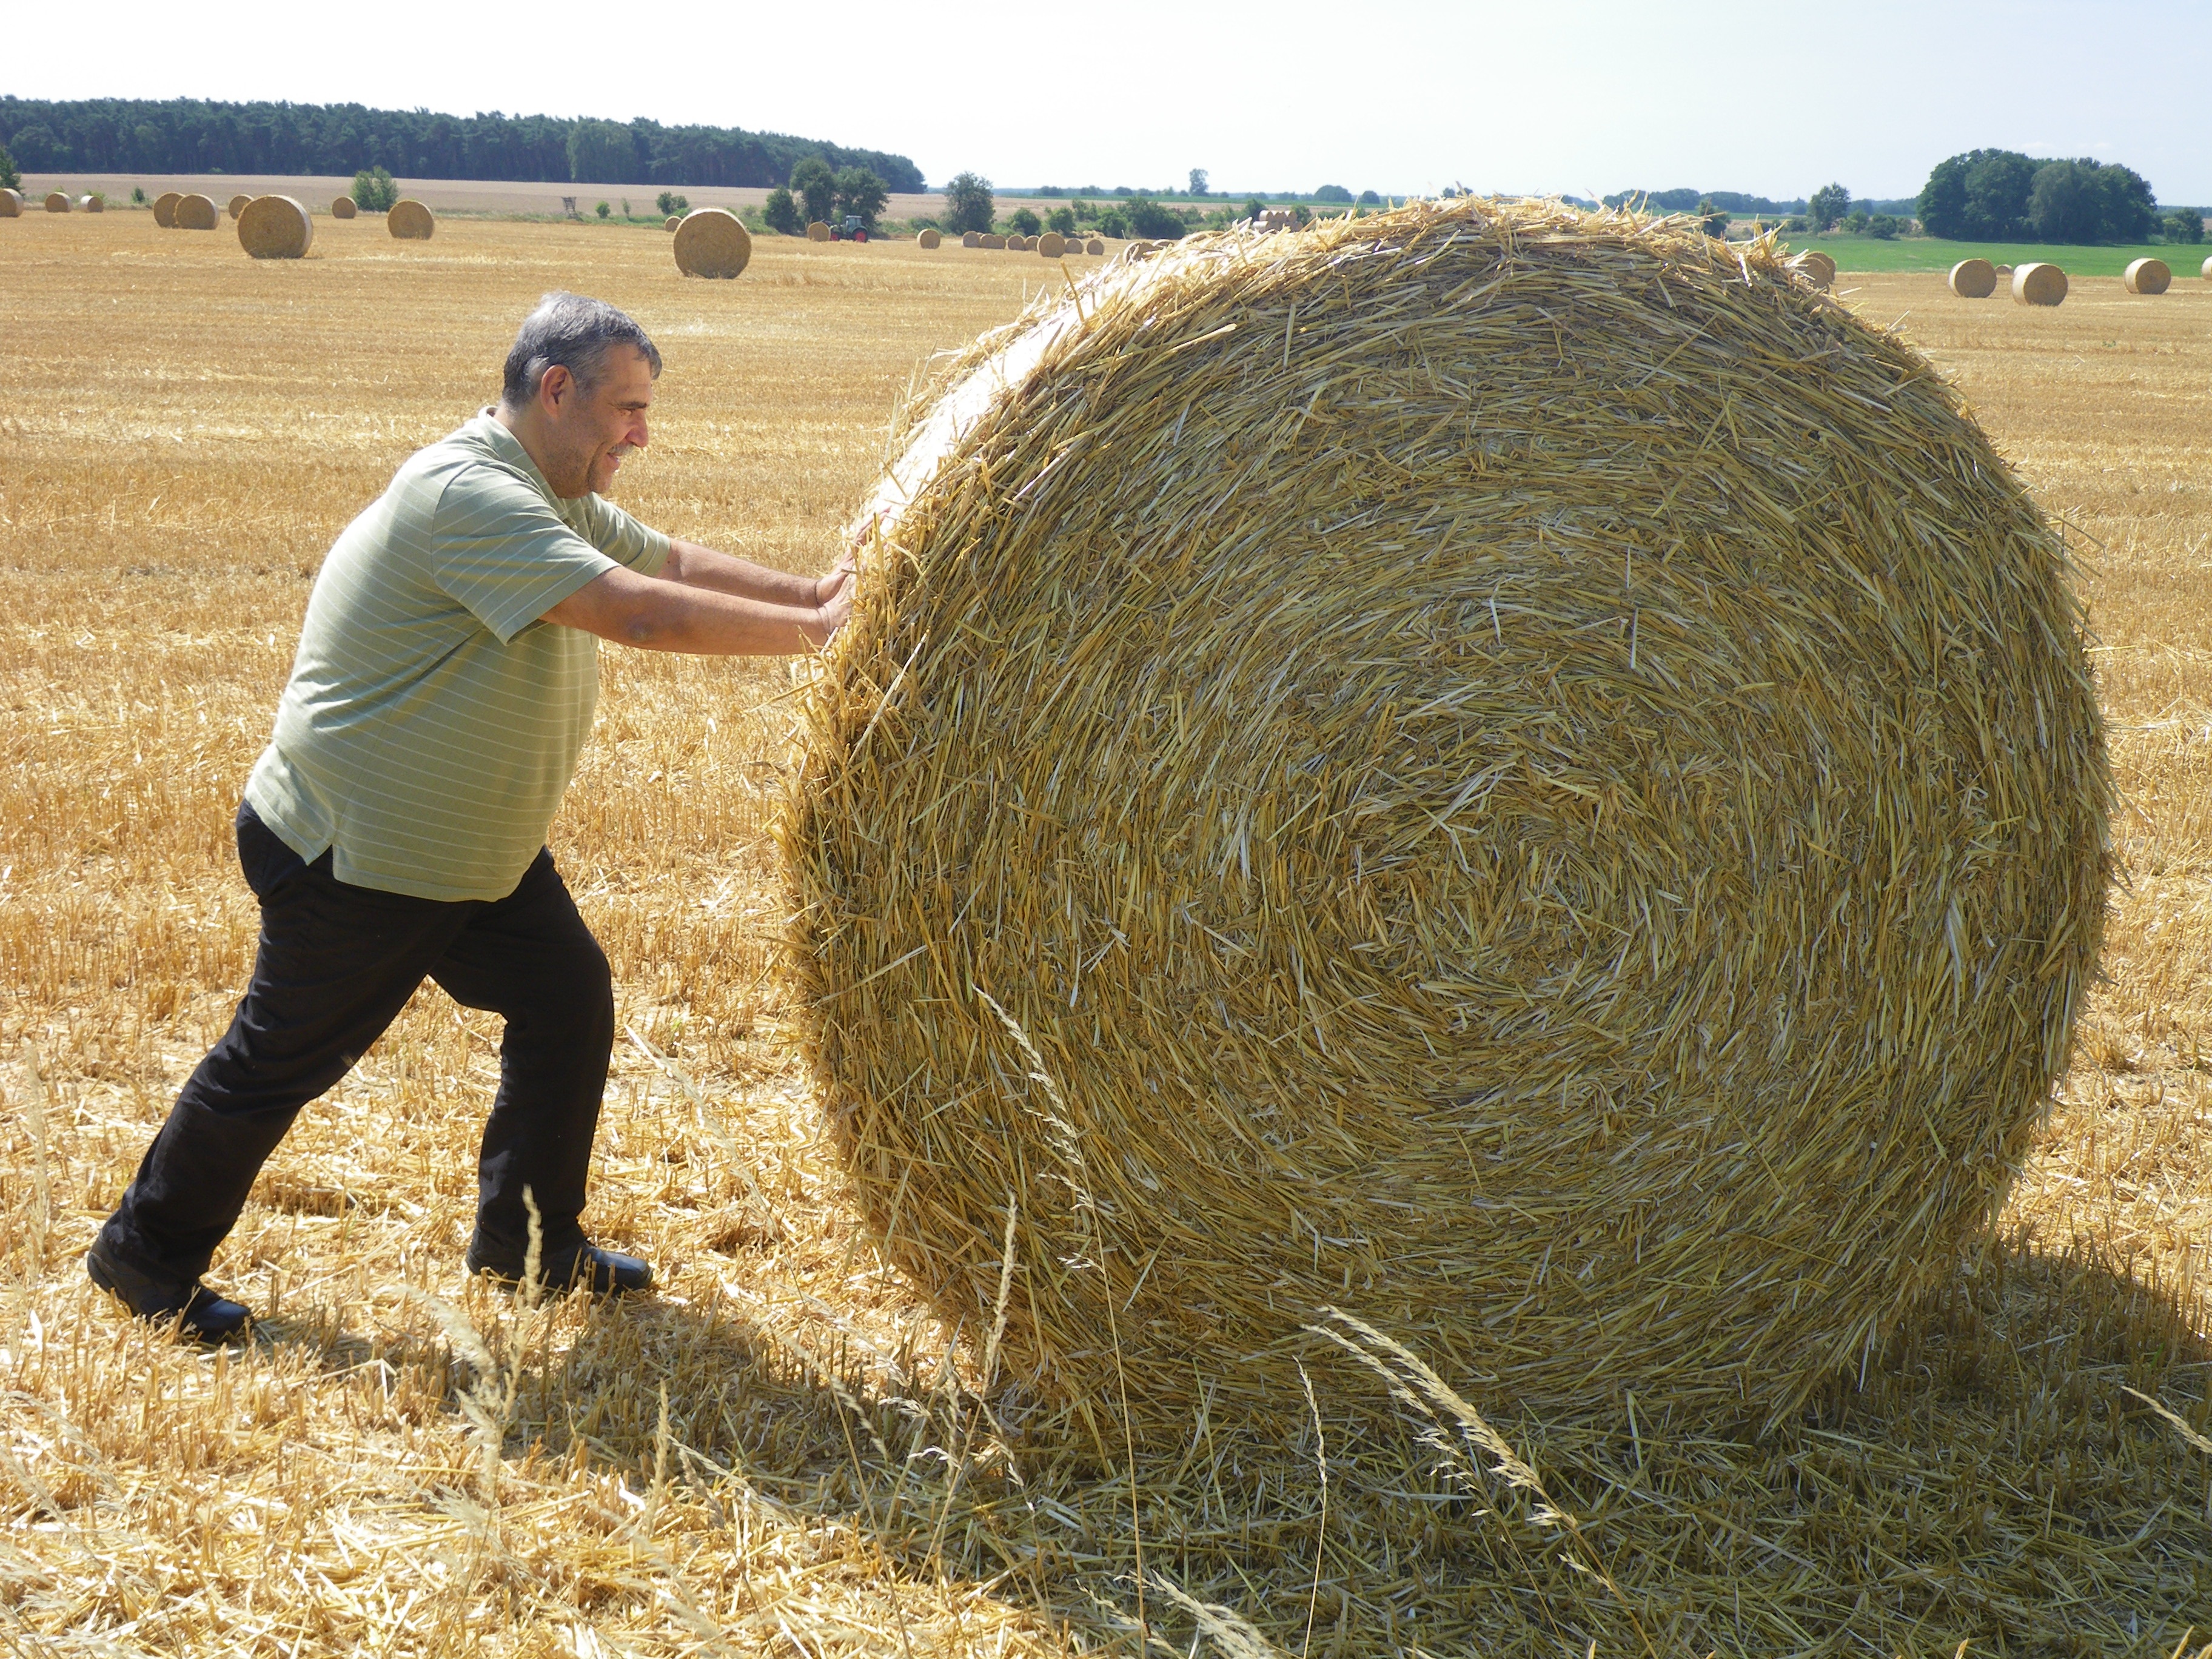
work, plant, hay, field, farm, summer, harvest, crop, soil, agriculture, straw, grass family